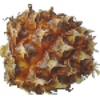
Label: pineapple_mini